Sportforum Hohenschönhausen

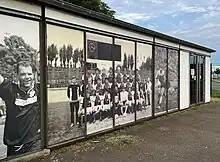
The clubhouse of BFC Dynamo in 2023.

The Dynamo-Sporthalle and the adjoining sports halls form part of the original building ensemble of the Sportforum Hohenschönhausen. The building complex was erected by the state-owned company VEB Industriebeau Berlin to designs by an architectural collective led by German architect Walter Schmidt. The Dynamo-Sporthalle was also adorned with mural and mosaic artworks by the German artist Wolfgang Frankenstein. The Dynamo-Sporthalle and the adjoining sports halls are today protected buildings of cultural importance.